Florida Pioneer Museum

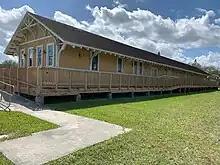
Replica train depot behind the museum.

In 1976, after years of allowing the dilapidation of the train depot on the original Homestead property, the Florida East Coast Railway planned a demolition of the depot. A group of local leaders raised $25,000 to stop the demolition and move the depot to the property behind the Florida Pioneer Museum. Another $200,000 was put into the restoration of the depot in 1988. Unfortunately, Hurricane Andrew leveled the depot in 1992. The current train depot on the property is a replica of the original.